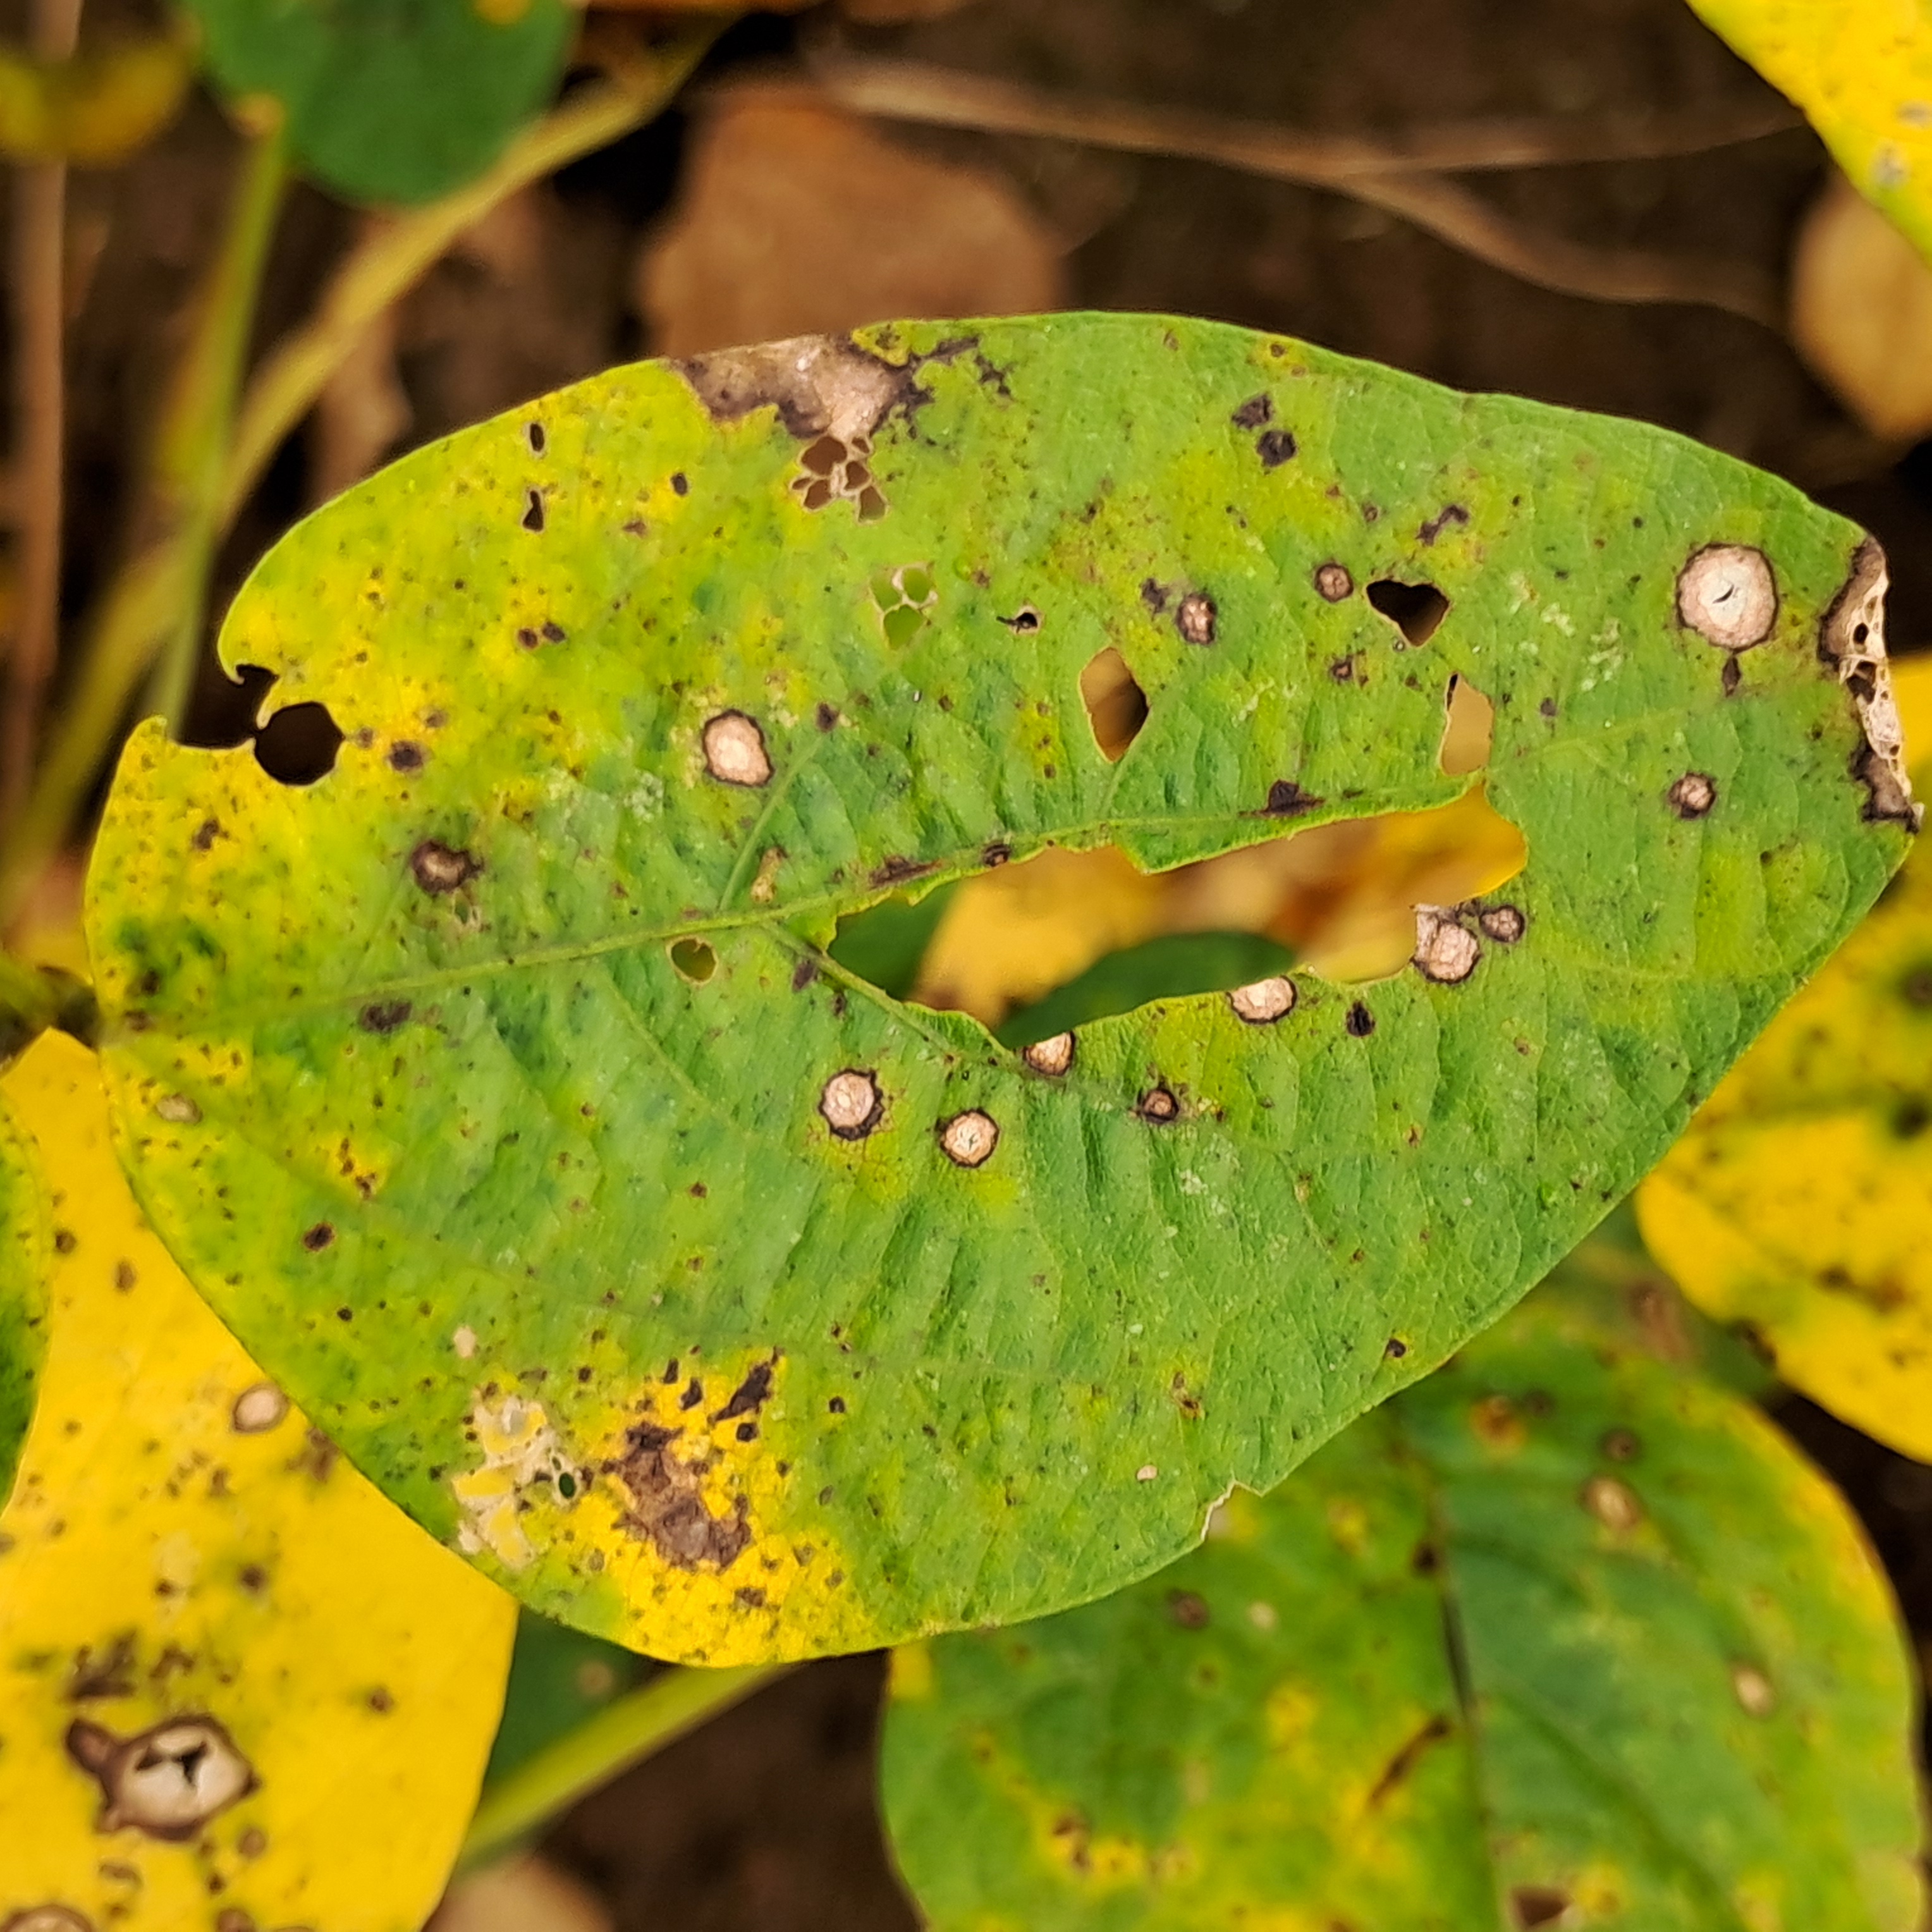
Label: Frog_Leaf_Eye